Plum Park in Kameido

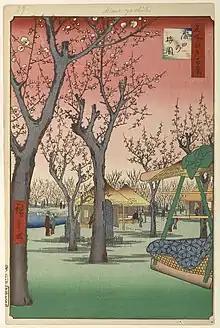
Number 27 in "One Hundred Famous Views of Edo", "Plum Orchard in Kamada" (蒲田の梅園 "Kamada no umezono", shows a similar colour scheme and subject.

The print shows part of the most famous tree in Edo, the , which had blossoms "so white when full in bloom as to drive off the darkness" and branches that travelled looping across the ground like a dragon to emerge as further trunks over an area of 50 square feet. The tree is shown with a unique abstract composition, with wide branches taking up much of the foreground but cropped by the frame of the picture giving a resemblance to Japanese calligraphy.